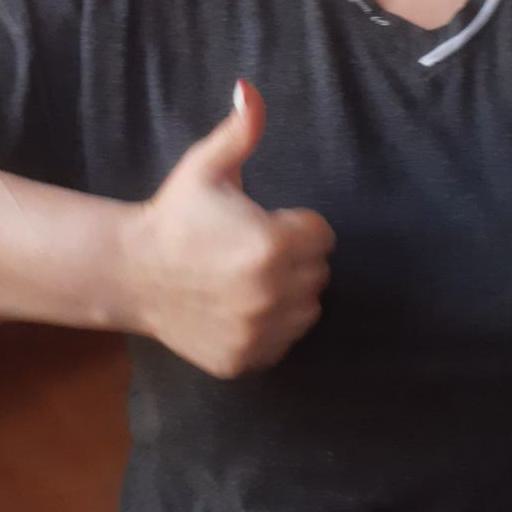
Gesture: like